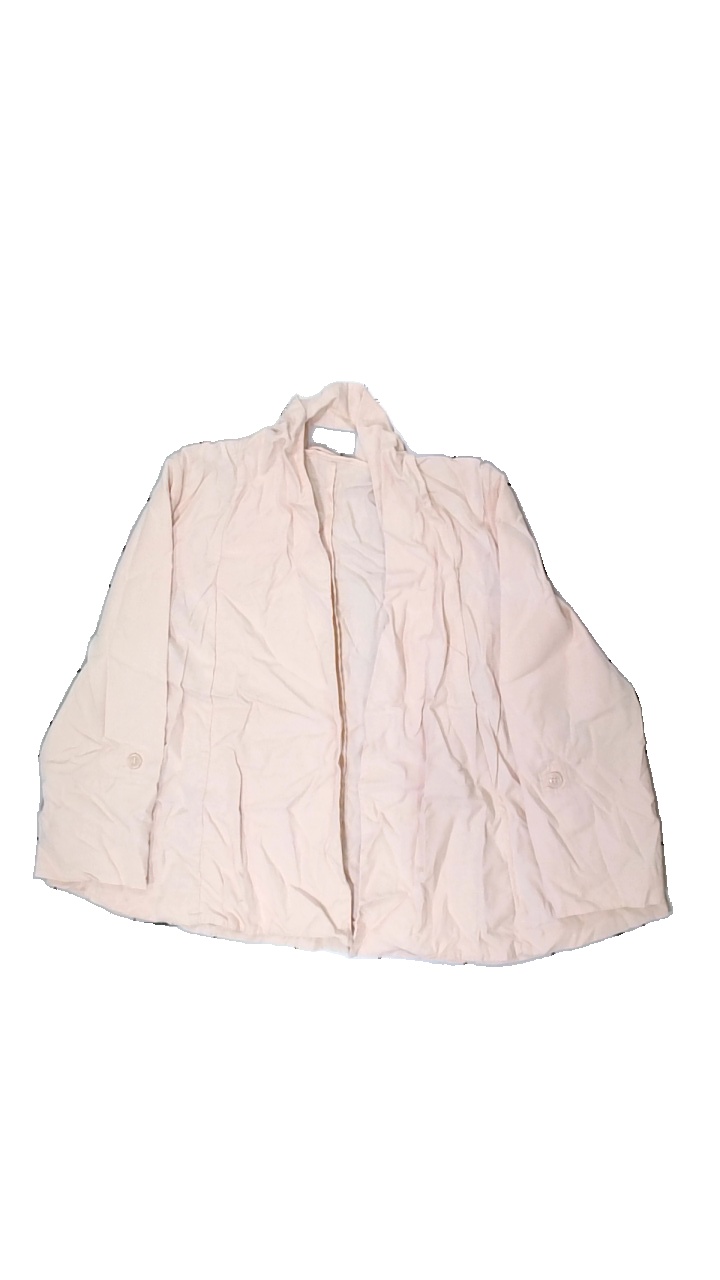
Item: Jacket (Ladies)
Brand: H&m
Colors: Pink
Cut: Loose
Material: Shell: 100% viscose. Lining: 100% polyester
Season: Summer
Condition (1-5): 4
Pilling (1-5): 5
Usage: Reuse
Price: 50-100